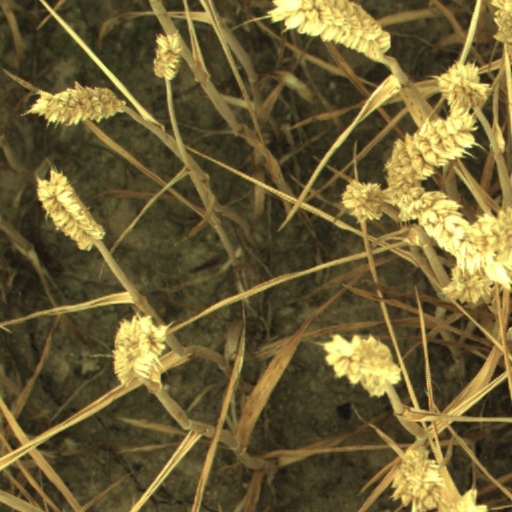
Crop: wheat